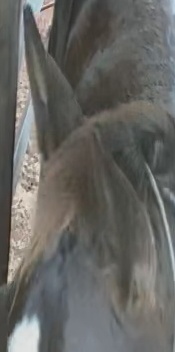
Face region: ears (position_of_ears)
Pain indicator: not_present